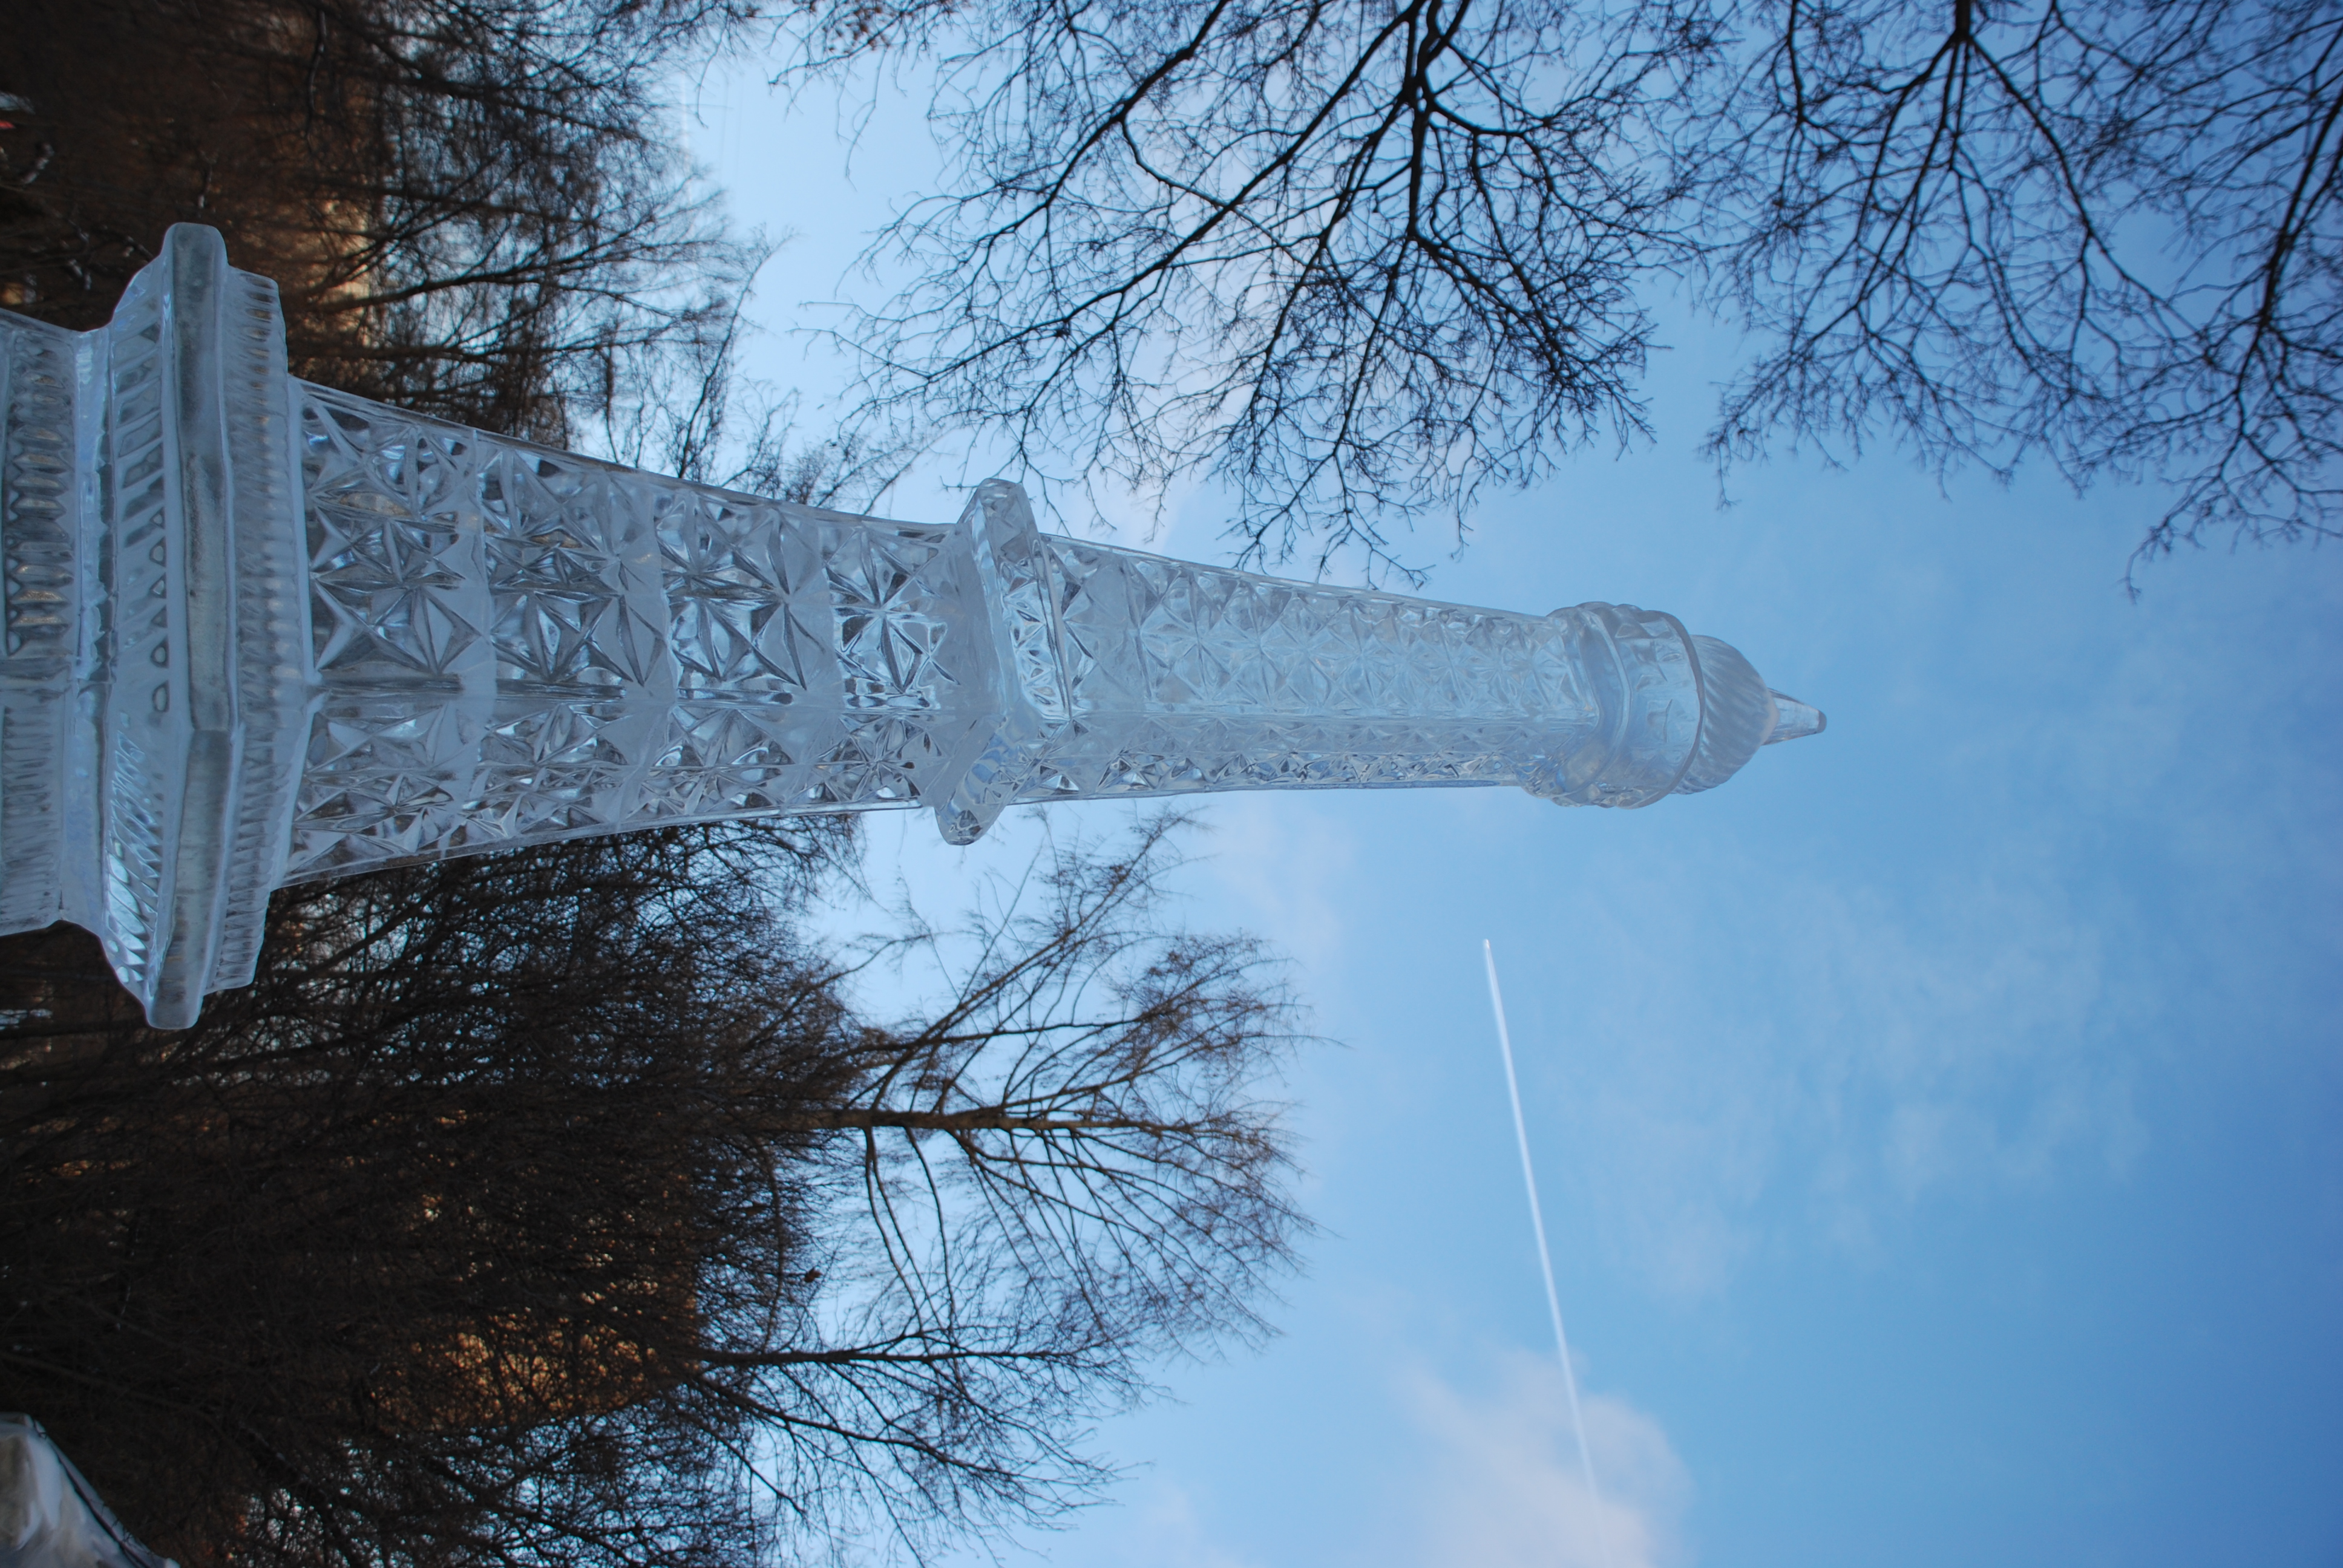
winter, monument, statue, tower, landmark, nikon, memorial, temple, spire, steeple, moscow, d80, 18135mmf3556g, nikond80